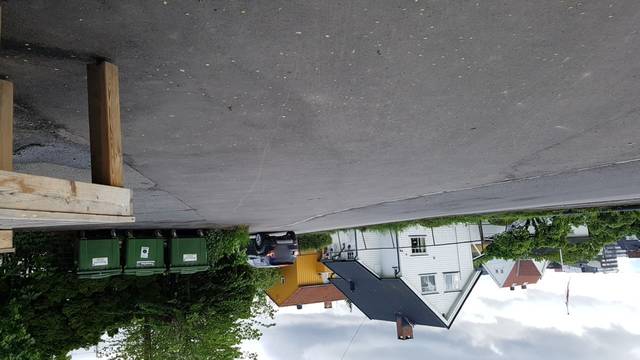
Region: Norway
Coordinates: 59.944, 10.786